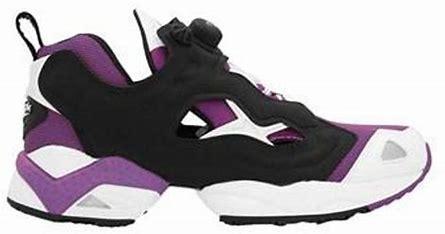
Brand: Reebok
Model: Instapump Fury 95